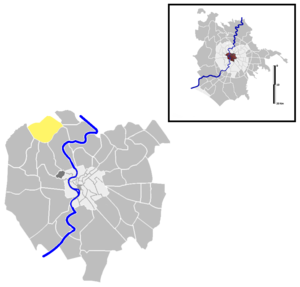
Della Vittoria est une suburbi située à l'ouest de Rome en Italie prenant son nom du quartier Della Vittoria. Elle est désignée dans la nomenclature administrative par S.XI et fait partie des Municipio XIX et XX. Sa population est de 34 287 habitants répartis sur une superficie de 6,17 km².